Sri Lankan Tamils

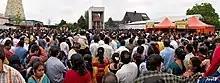
Sri Kamadchi Ampal temple in Hamm, Germany, built primarily by Sri Lankan Tamil expatriates

Shortly after independence in 1948, G.G. Ponnambalam and his All Ceylon Tamil Congress joined D.S. Senanayake's moderate, western-oriented United National Party led government which led to a split in the Tamil Congress. S.J.V. Chelvanayakam, the leader of the splinter Federal Party (FP or Illankai Tamil Arasu Kachchi), contested the Ceylon Citizenship Act, which denied citizenship to Tamils of recent Indian origin, before the Supreme Court, and then in the Privy council in England, but failed to overturn it. The FP eventually became the dominant Tamil political party. In response to the Sinhala Only Act in 1956, which made Sinhala the sole official language, Federal Party Members of Parliament staged a nonviolent sit-in ("satyagraha") protest, but it was violently broken up by a mob. The FP was blamed and briefly banned after the riots of May–June 1958 targeting Tamils, in which many were killed and thousands forced to flee their homes. Another point of conflict between the communities was state sponsored colonisation schemes that effectively changed the demographic balance in the Eastern Province, an area Tamil nationalists considered to be their traditional homeland, in favour of the majority Sinhalese.